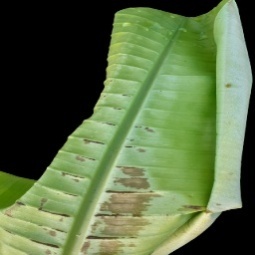
Label: Magnesium